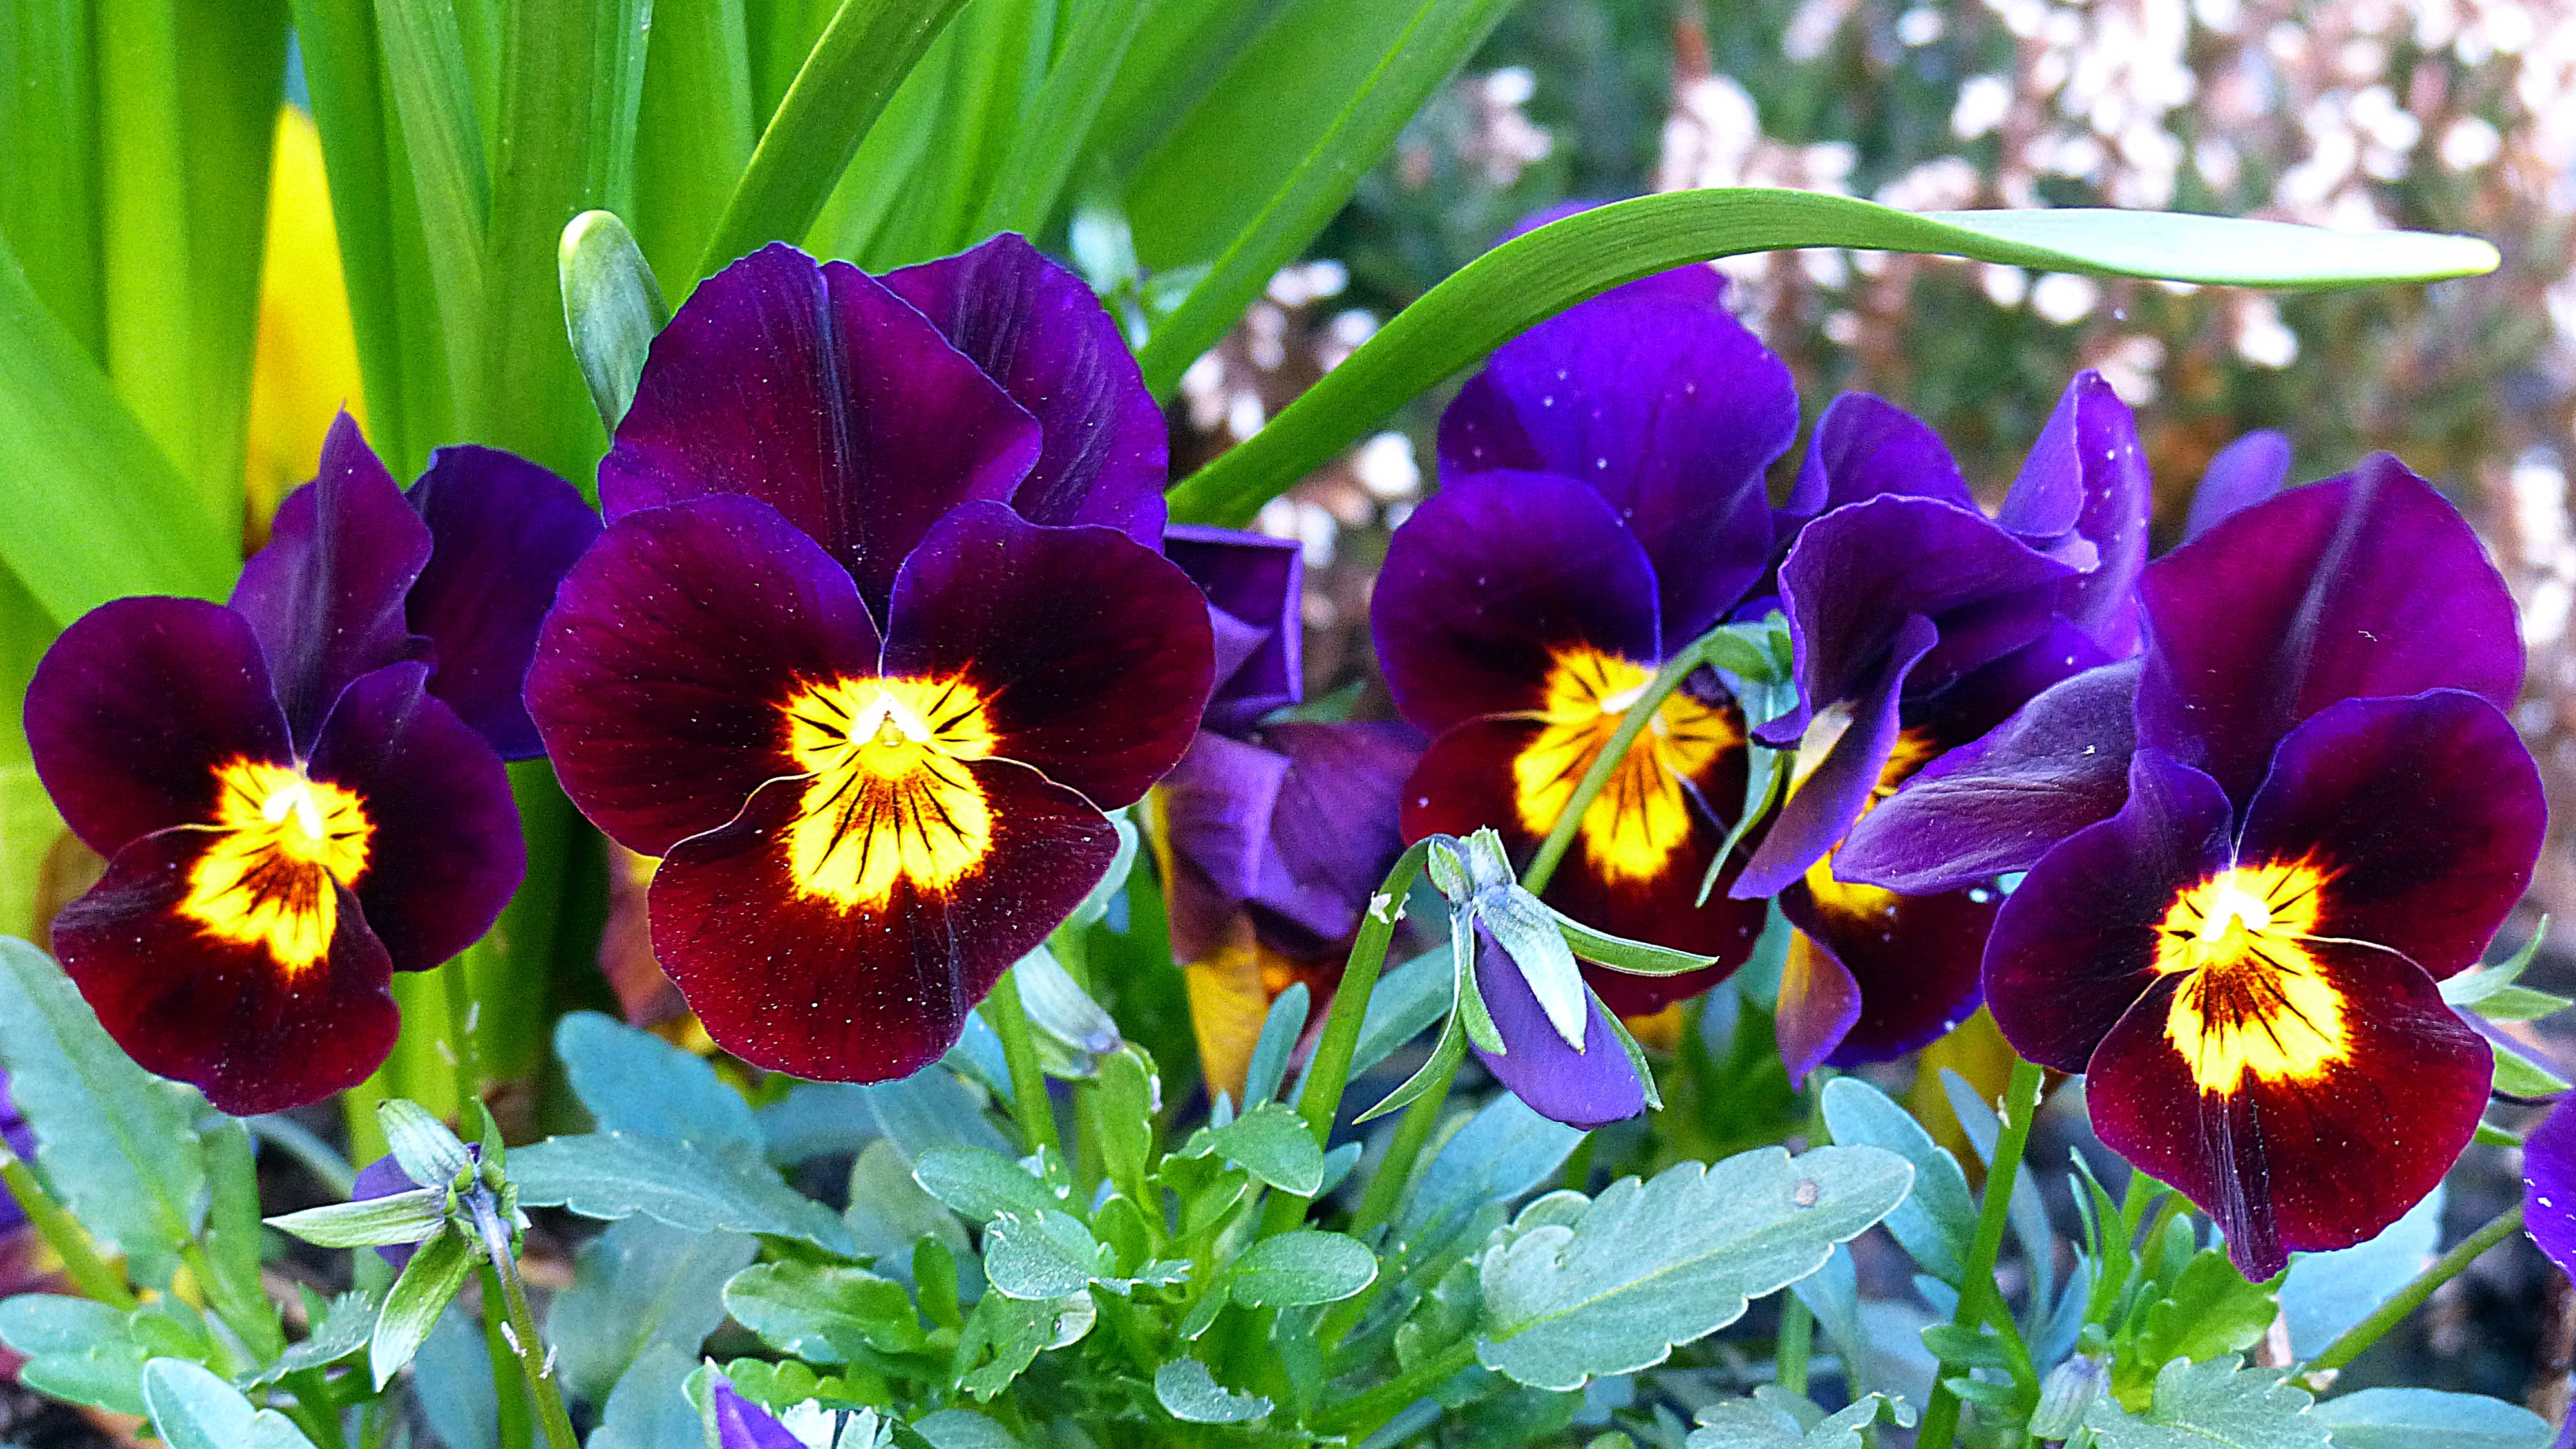
blossom, plant, flower, purple, petal, bloom, spring, blue, flora, wildflower, cool image, violet, cool photo, viola, pansy, flowering plant, violaceae, herbaceous plant, annual plant, violet family